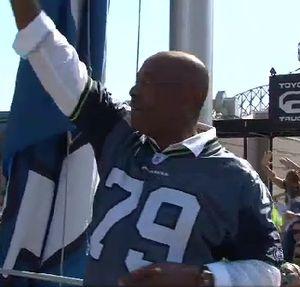
Jacob Green est un joueur américain de football américain. Il fait partie du Ring of honor des Seattle Seahawks.